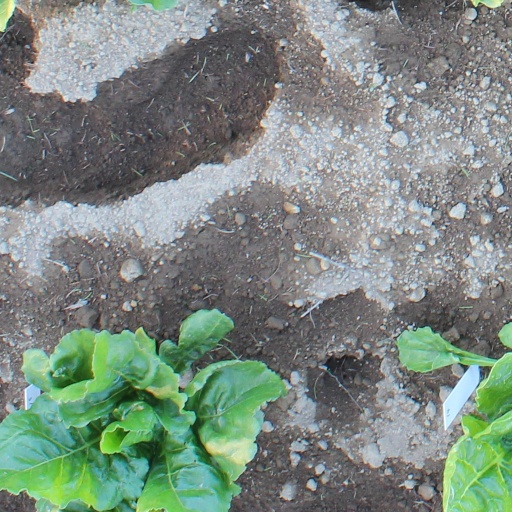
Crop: sugar beet